Erie Yacht Club

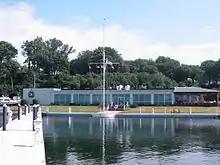
Clubhouse 2009

Following the master plan, fill was obtained and new docks were built, which increased the basin area to triple that in use previously. New slips with steel catwalks were added, bulkheads secured the dock fill and additional boat-handling facilities were added. As of 1999, the basin capacity was approximately 400 boats.